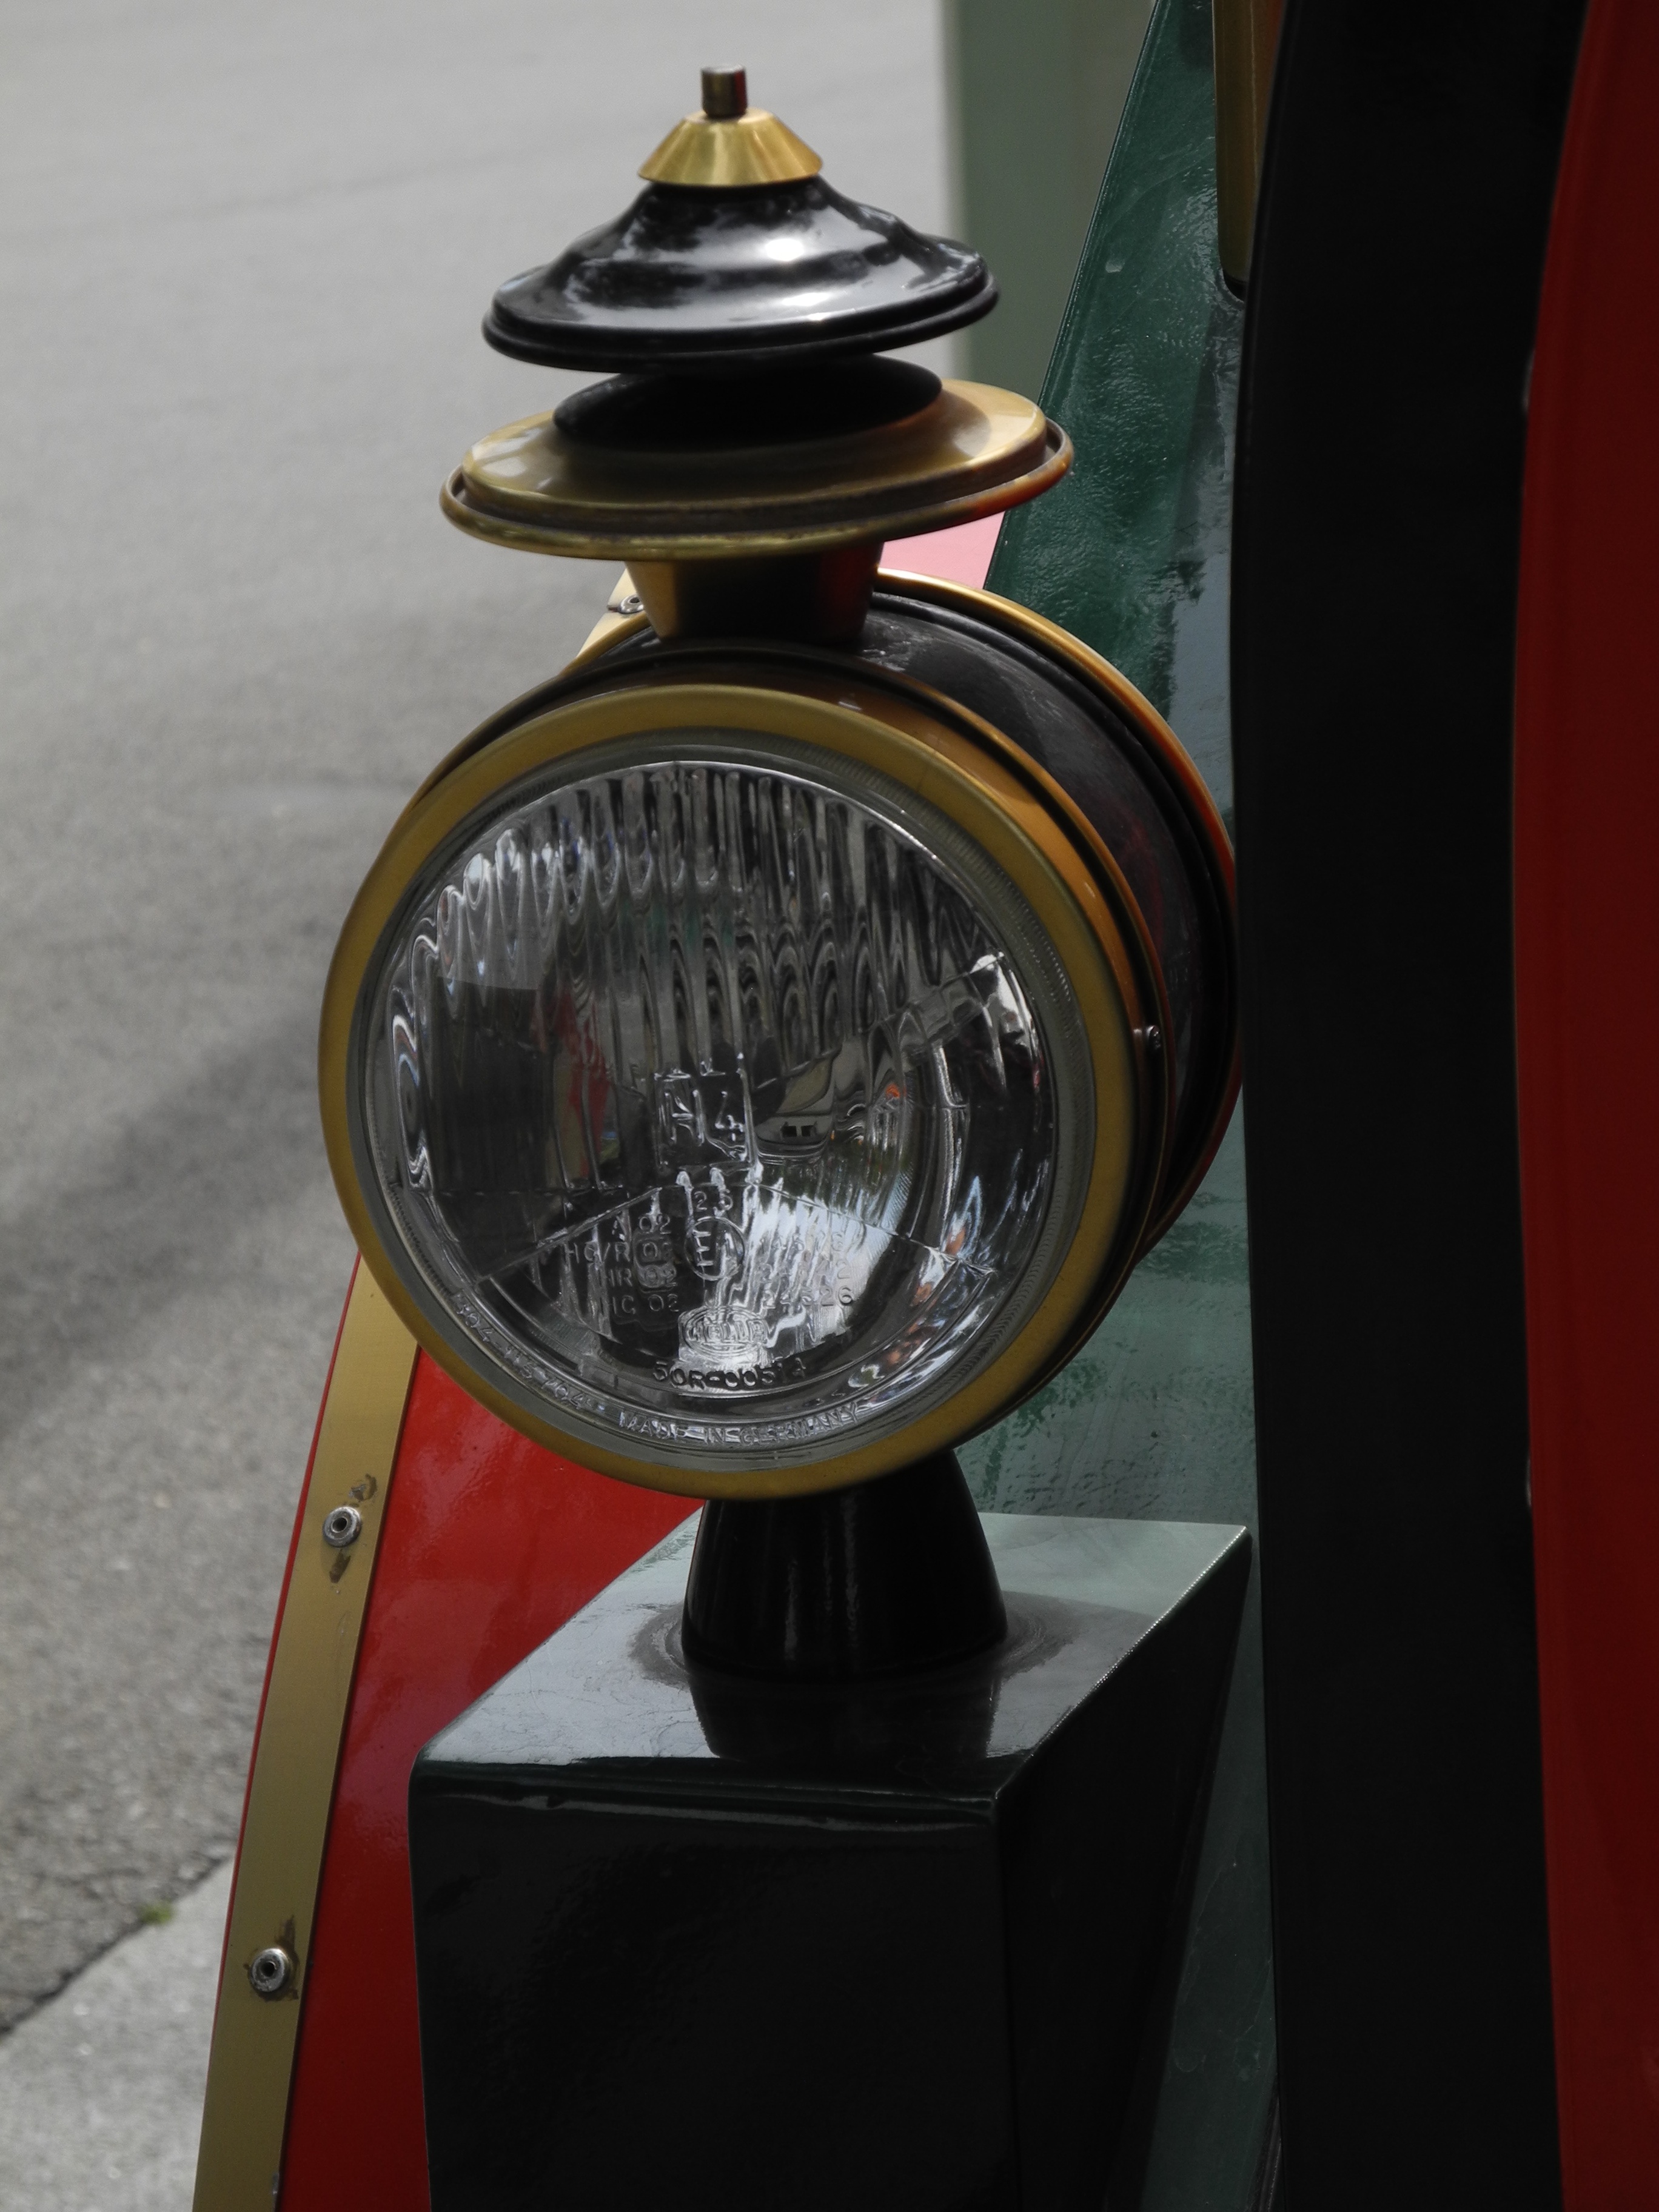
light, wheel, old, lantern, vehicle, auto, lamp, lighting, decorative, light fixture